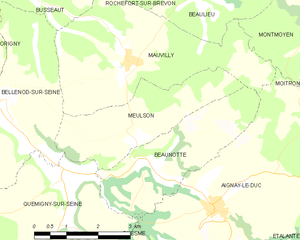
Meulson est une commune française située dans le département de la Côte-d'Or en région Bourgogne-Franche-Comté.